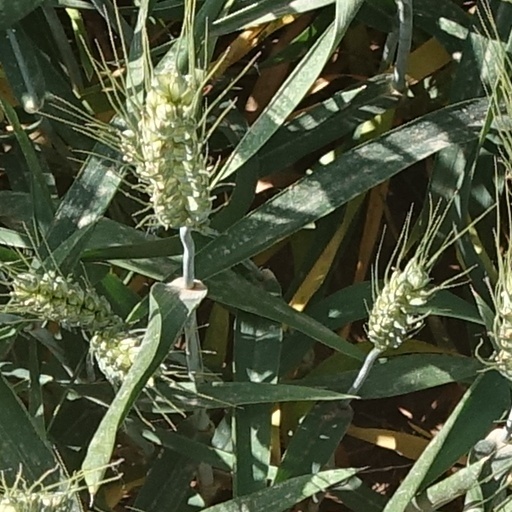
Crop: wheat